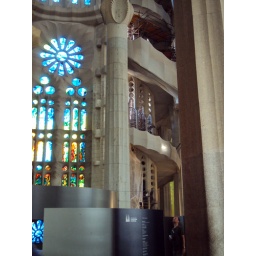
Liked the contrast of the window and the (in progress) spiral staircase and column here. Note the very-typical-for-Gaudi non-linear, asymmetrical stonework in the staircase guardrail.